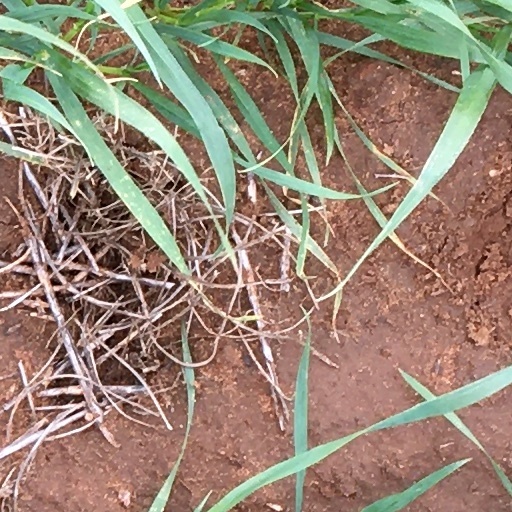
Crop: wheat